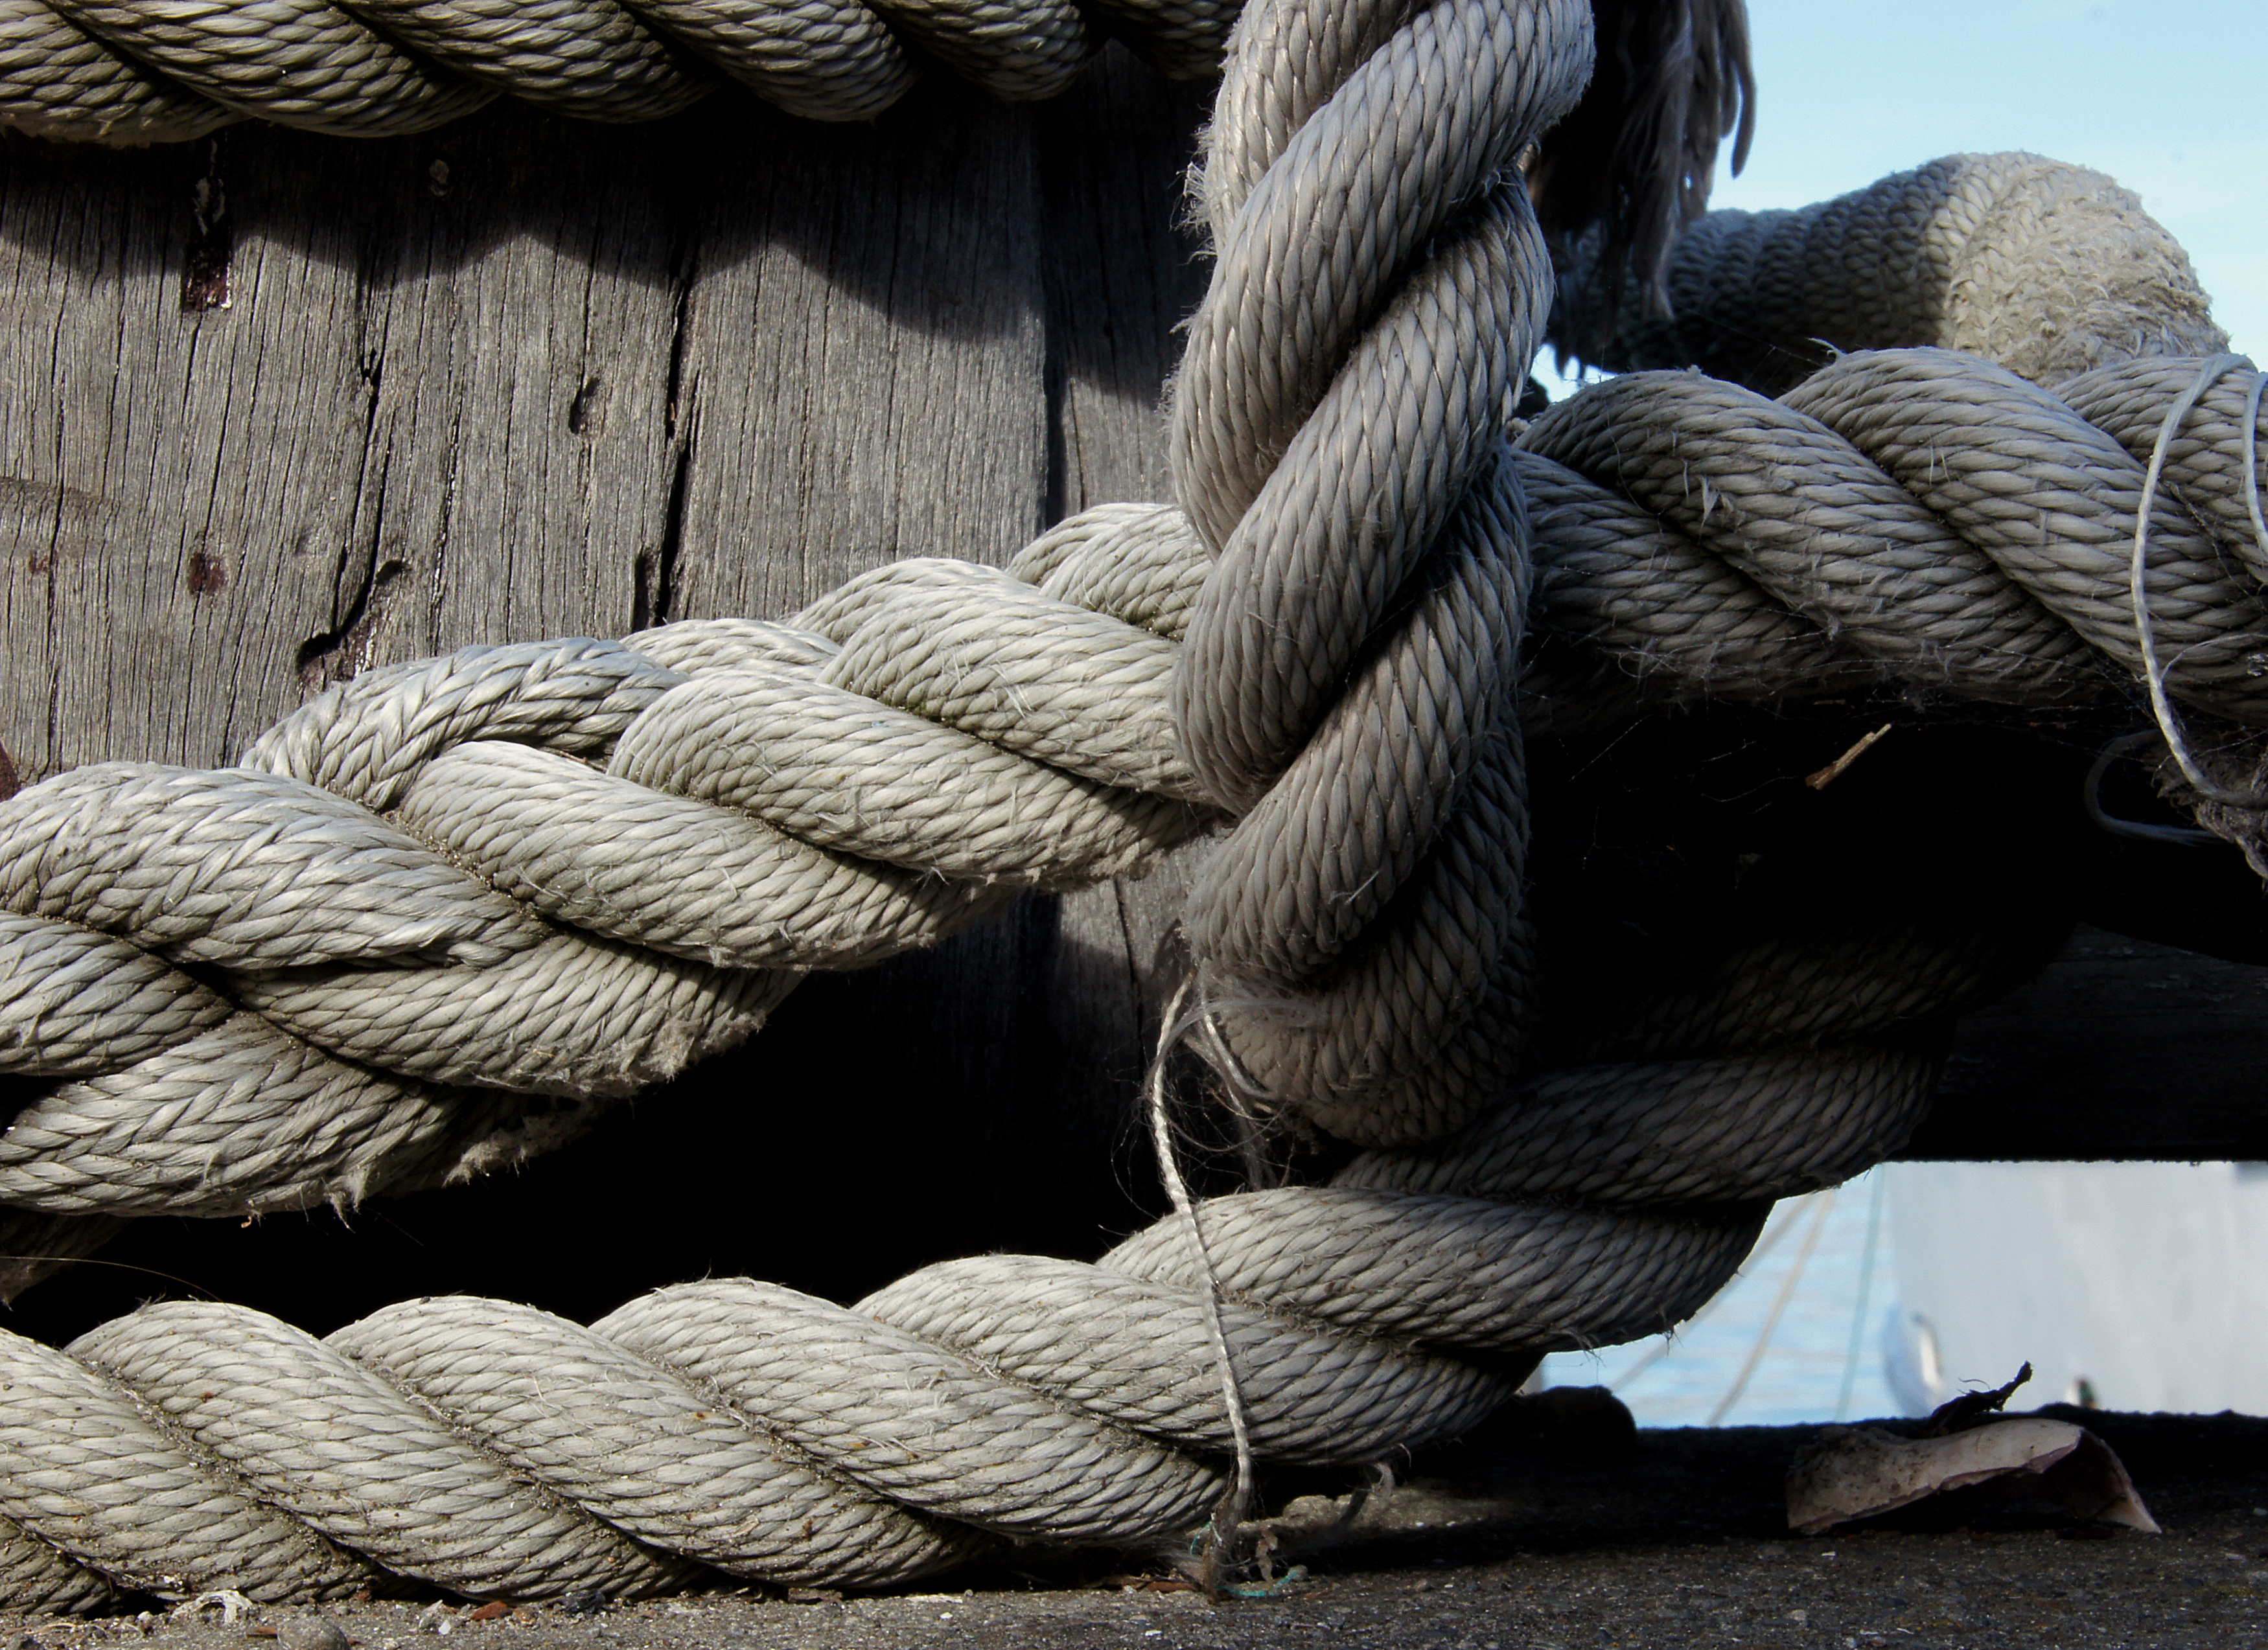
rope, material, publicdomain, boats, ropes, fasteners, knots, ties, hardware accessory